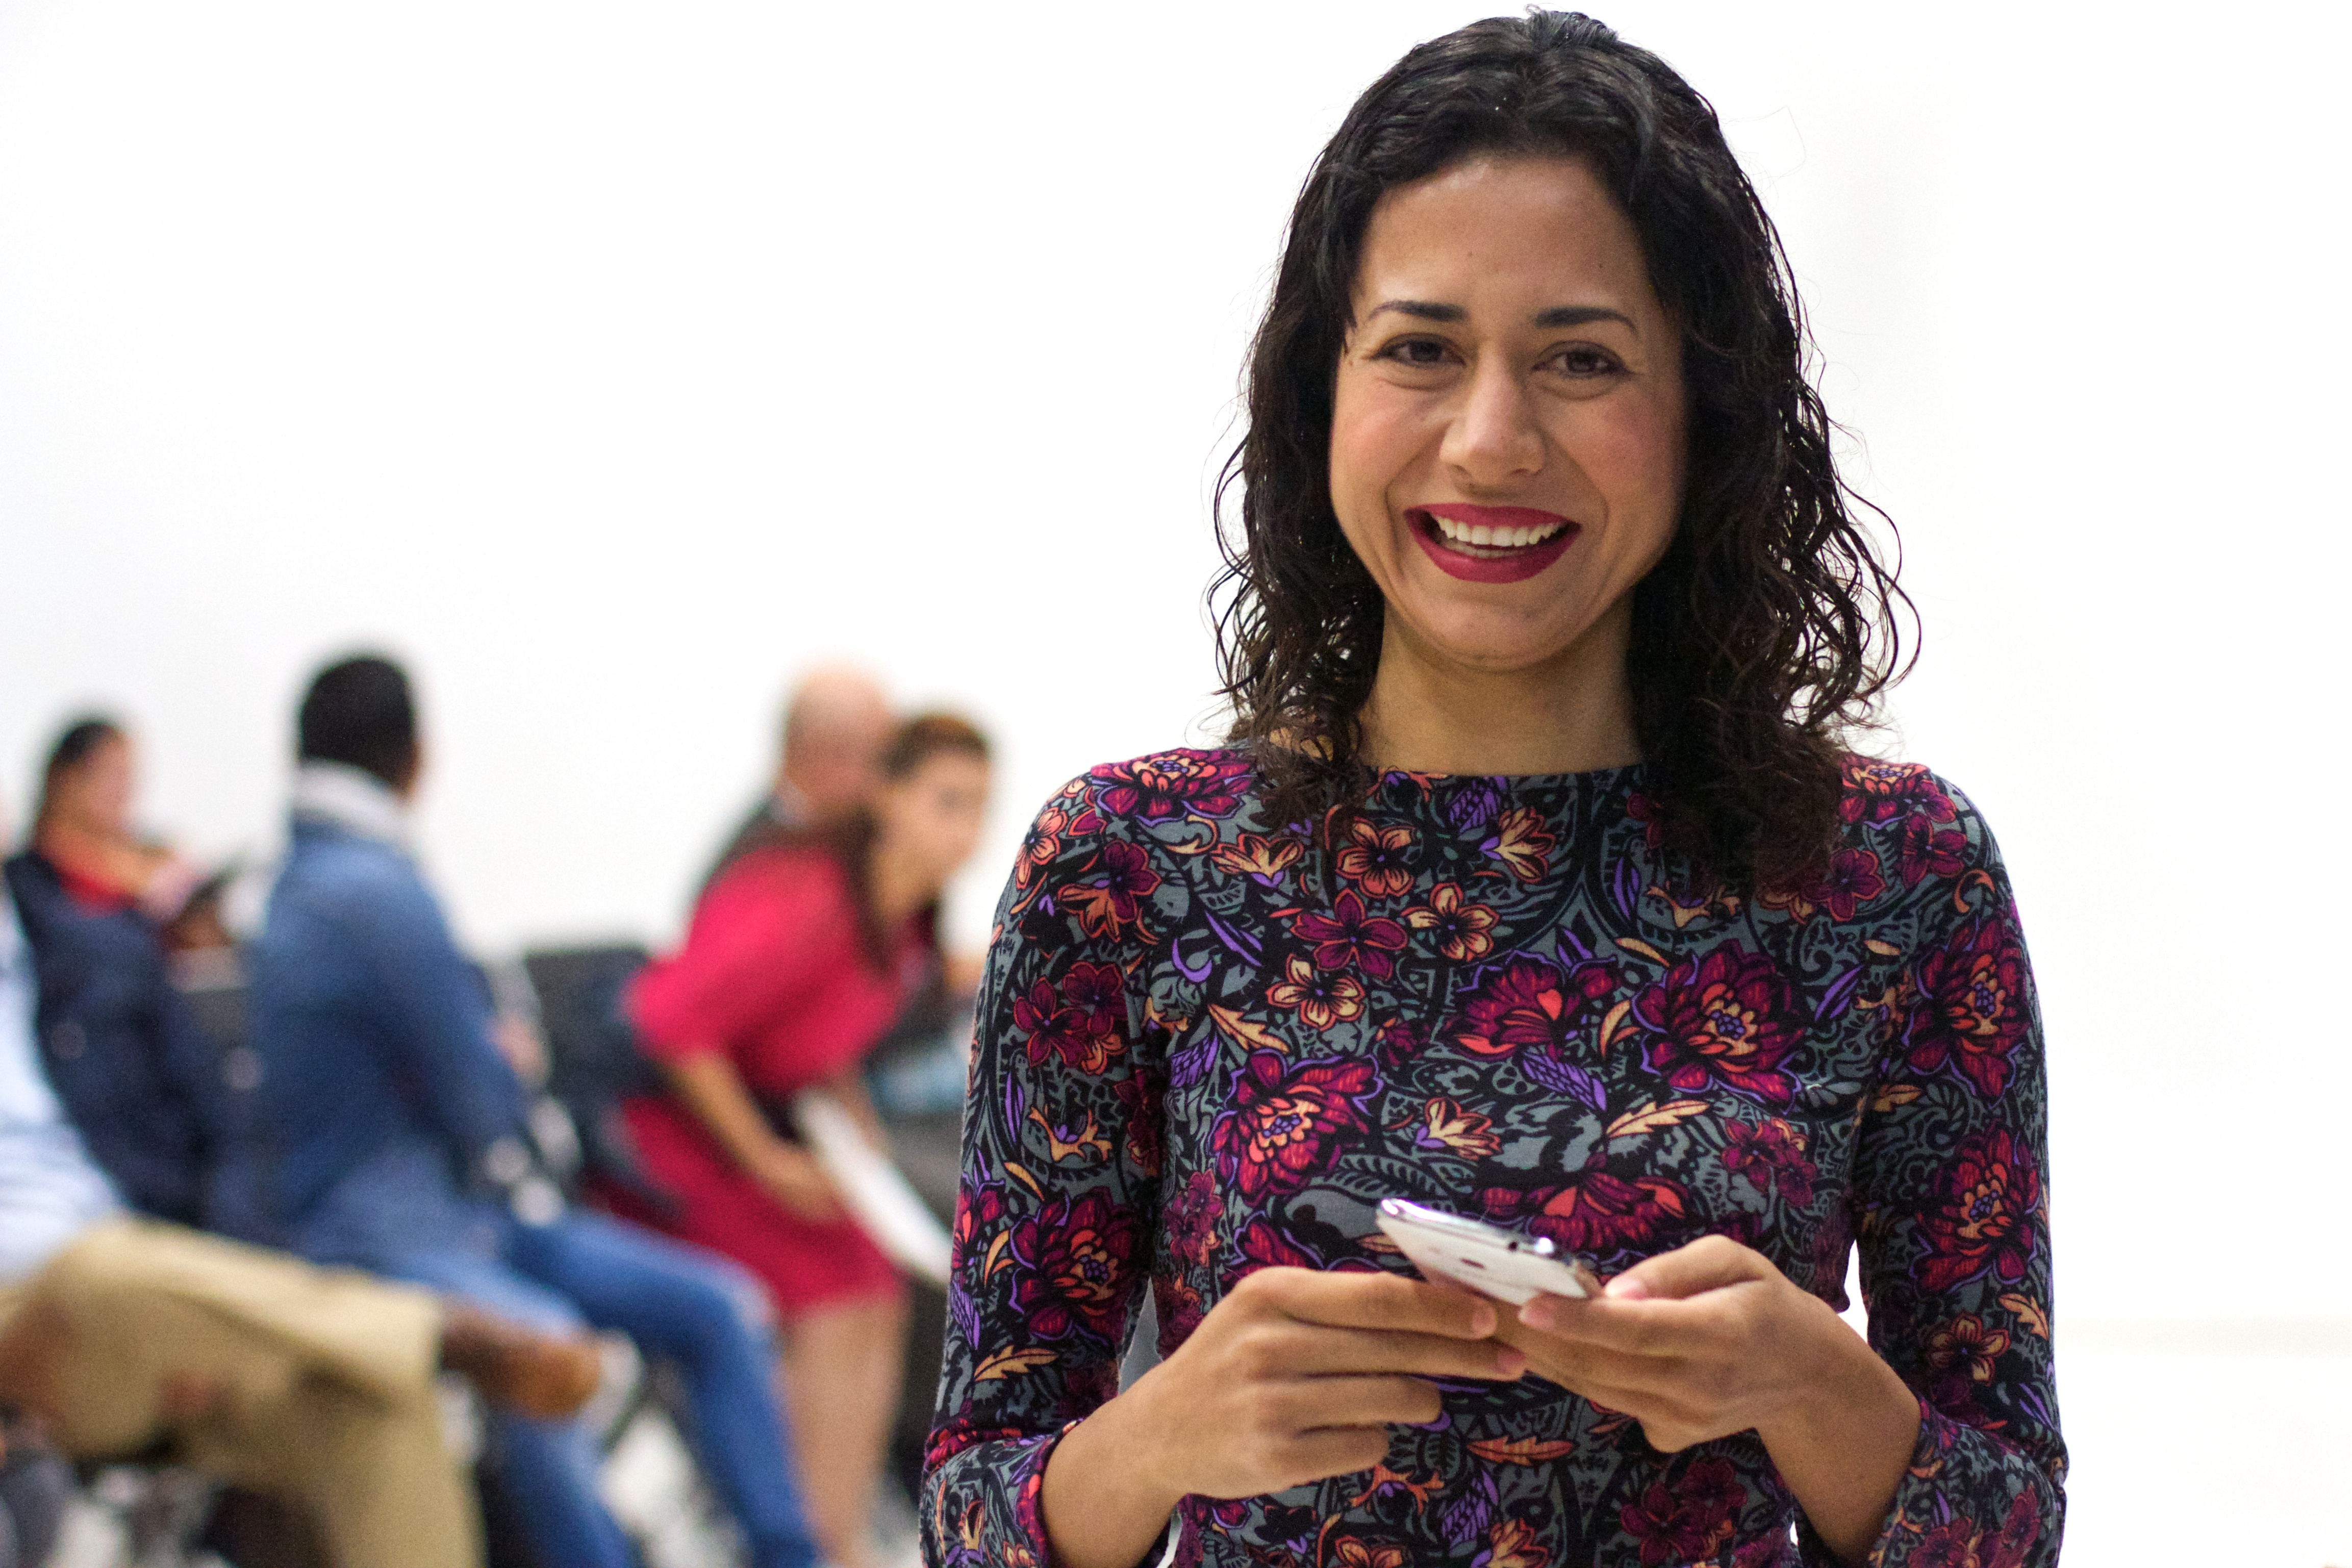
person, fashion, udgagora, photo shoot, fashion design